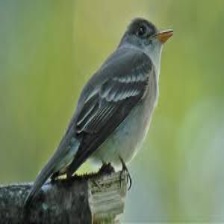
Species: GREATER PEWEE
Scientific name: CONTOPUS PERTINAX